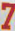
Number: 7